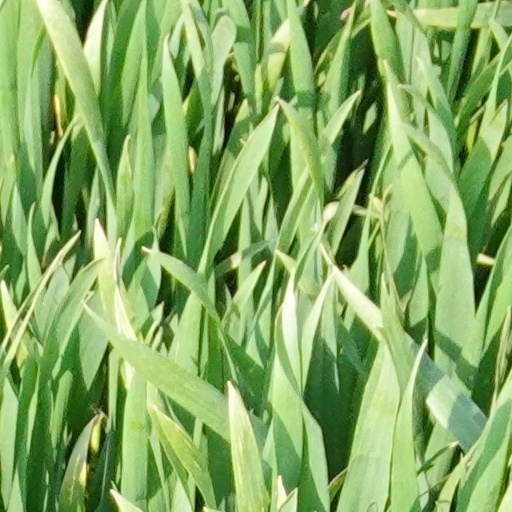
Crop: wheat